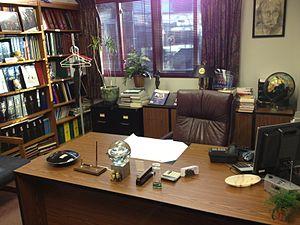
Paul Kurtz, né le 21 décembre 1925 à Newark, dans le New Jersey et mort le 20 octobre 2012, est un philosophe américain.